Battle of Tabqa

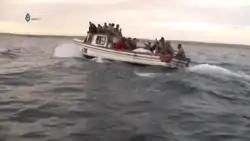
A boat carrying SDF fighters across Lake Assad

On 26 March, the SDF captured two villages to the east of Tabqa. It was also reported that ISIL was shelling the surroundings of Tabqa Dam with heavy weaponry. On the same day, ISIL claimed that Tabqa Dam was on the verge of collapse and that all the floodgates were closed. The dam was reported to have become inoperable, which ISIL claimed was due to US-led coalition bombing and artillery strikes, though the Syrian Observatory for Human Rights (SOHR) stated that the actual reasons were unknown, adding that ISIL still held its main building and turbines. That day, US aircraft had dropped three 2,000 pound bombs against the towers attached to the dam, causing critical equipment to fail and the dam to stop functioning. One of the bombs failed to detonate. The dam almost failed as the floodgates were rendered inoperable, but an emergency ceasefire coordinated between the Islamic State, Syrian government, and the United States let engineers make emergency repairs before the dam collapsed, which could have potentially killed thousands of civilians.